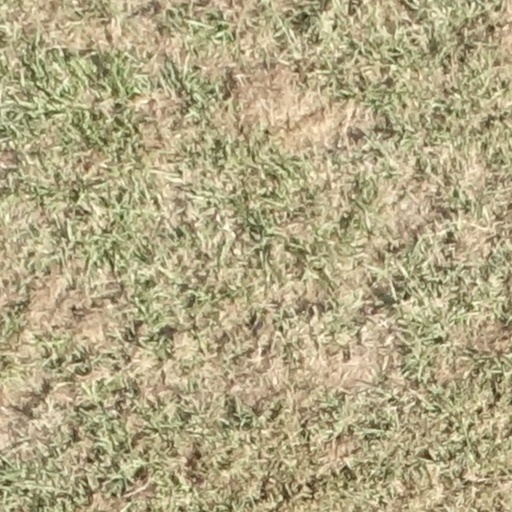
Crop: sorghum